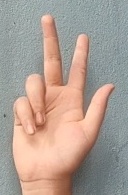
ASL sign: 3